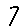
Label: 7